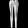
Label: Trouser